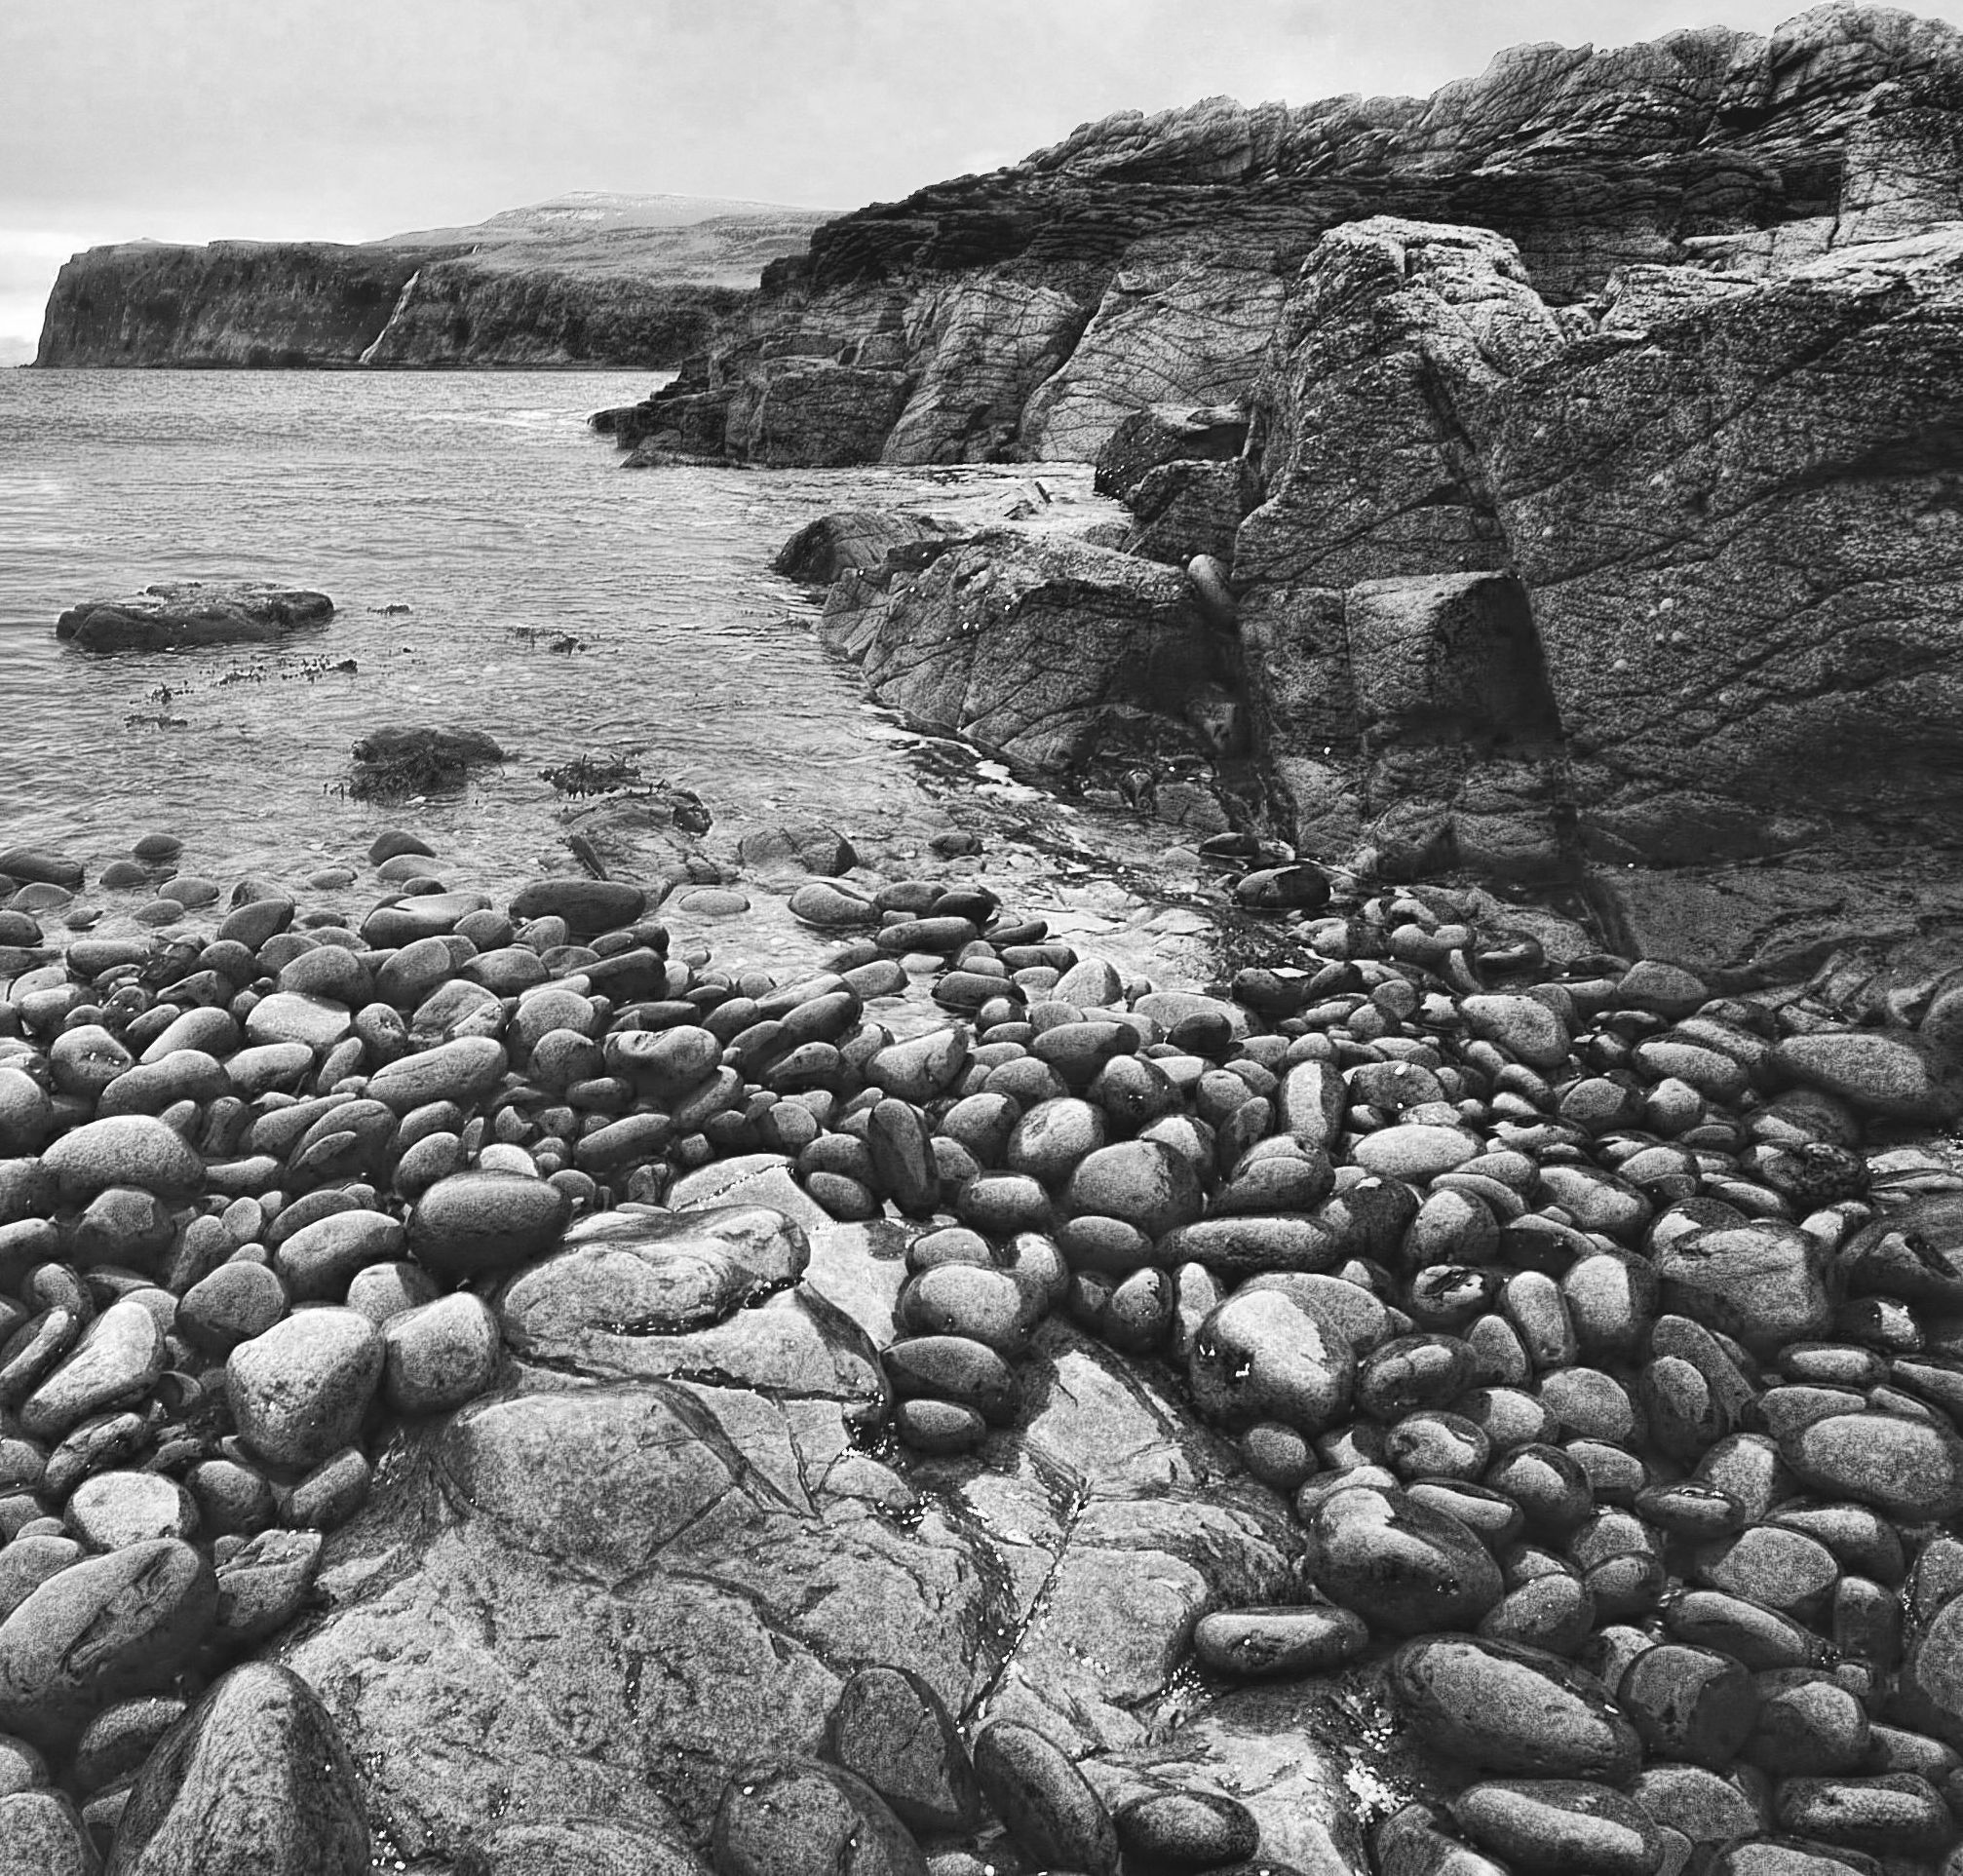
beach, sea, coast, rock, black and white, shore, monochrome, material, geology, pebbles, skye, monochrome photography, ancient history